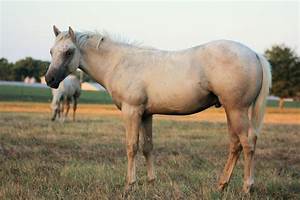
Label: cavallo